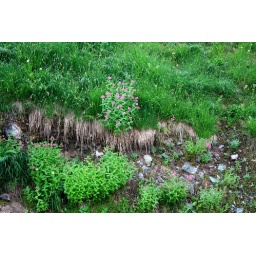
pink monkey flowers above a grass roots movement